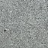
Surface type: concrete